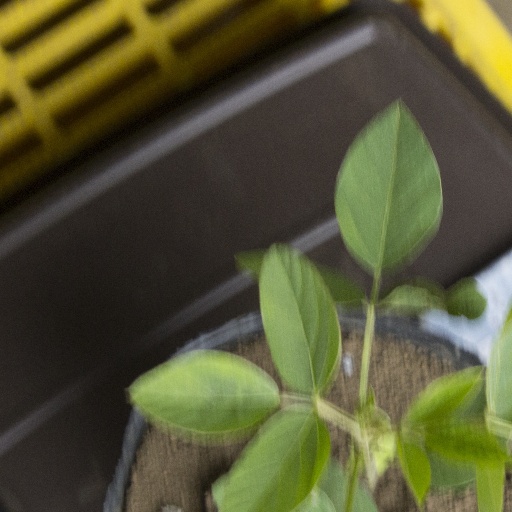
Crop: soybean